3801

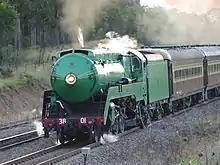
3801 passing through Branxton in 2005

When 3801 was withdrawn in 2007, it was decided to replace the original boiler with a new welded one as well as conducting various mechanical repairs. This was timetabled to be complete by the end of 2010. The contract for the construction of the new boiler was let to Dampflokwerk Meiningen in Germany, while the tender tank was transferred to the Hunter Valley Training Company at Maitland for repair.